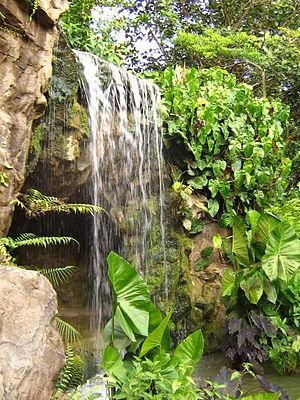
Le Jardin botanique de Singapour est un jardin botanique d'une superficie de 63,7 hectares de la ville de Singapour.